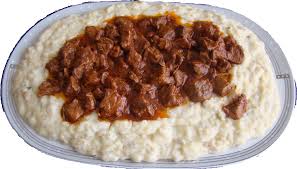
Yemek: hunkar_begendi